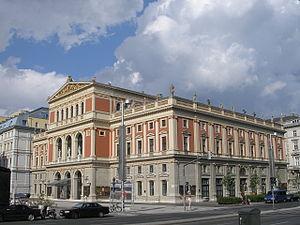
L'Orchestre philharmonique de Vienne est l'orchestre symphonique autrichien le plus renommé.
Une grande partie de la vie personnelle et professionnelle du compositeur et chef d'orchestre allemand Wilhelm Furtwängler fut marquée par le contexte historique de la montée puis de l'apogée du nazisme. Sa renommée lui permit de bénéficier d'une réelle protection de la part des dignitaires nazis, mais cela lui valut également de faire face à des accusations de compromissions avec le régime.